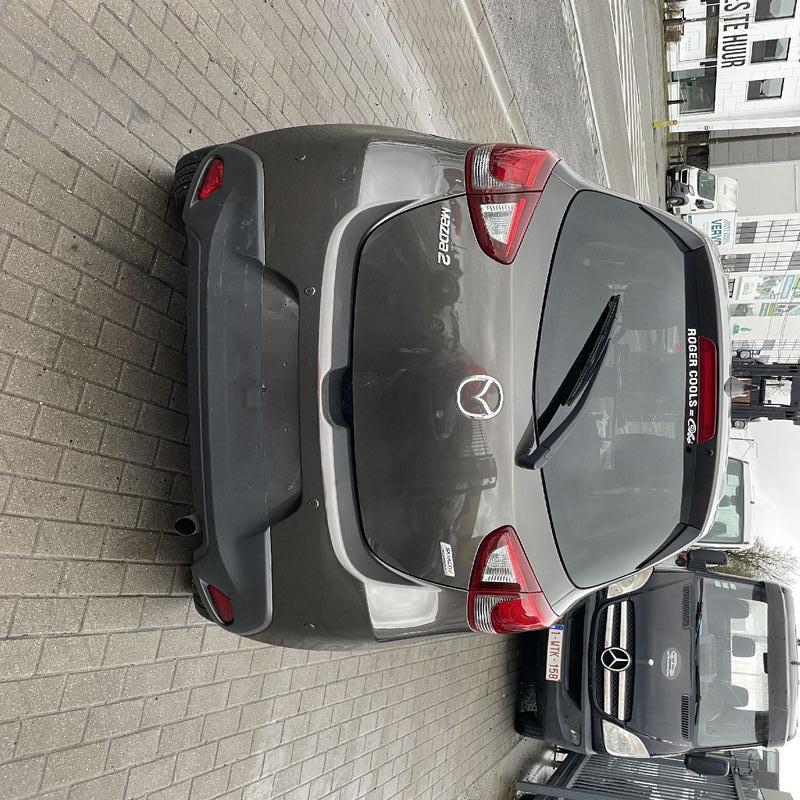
Aucun dommage détecté.
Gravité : aucun